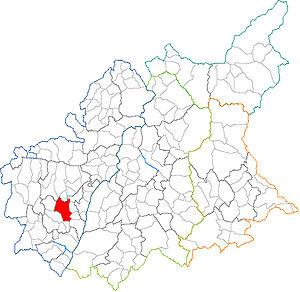
Localisation de Forcalquier dans les Alpes-de-Haute-Provence
Forcalquier est une commune française située dans le département des Alpes-de-Haute-Provence, en région Provence-Alpes-Côte d'Azur. Jadis capitale d'un comté florissant, fondée au XIᵉ siècle, elle est maintenant chef-lieu d’arrondissement. Ses habitants sont appelés les Forcalquiérens.